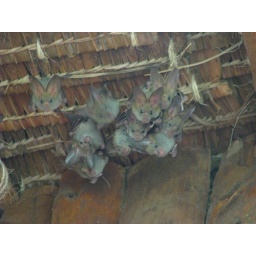
Sleepy bats resting under the eaves of the thatched roof that covered the eating area at the lodge in Samburu.